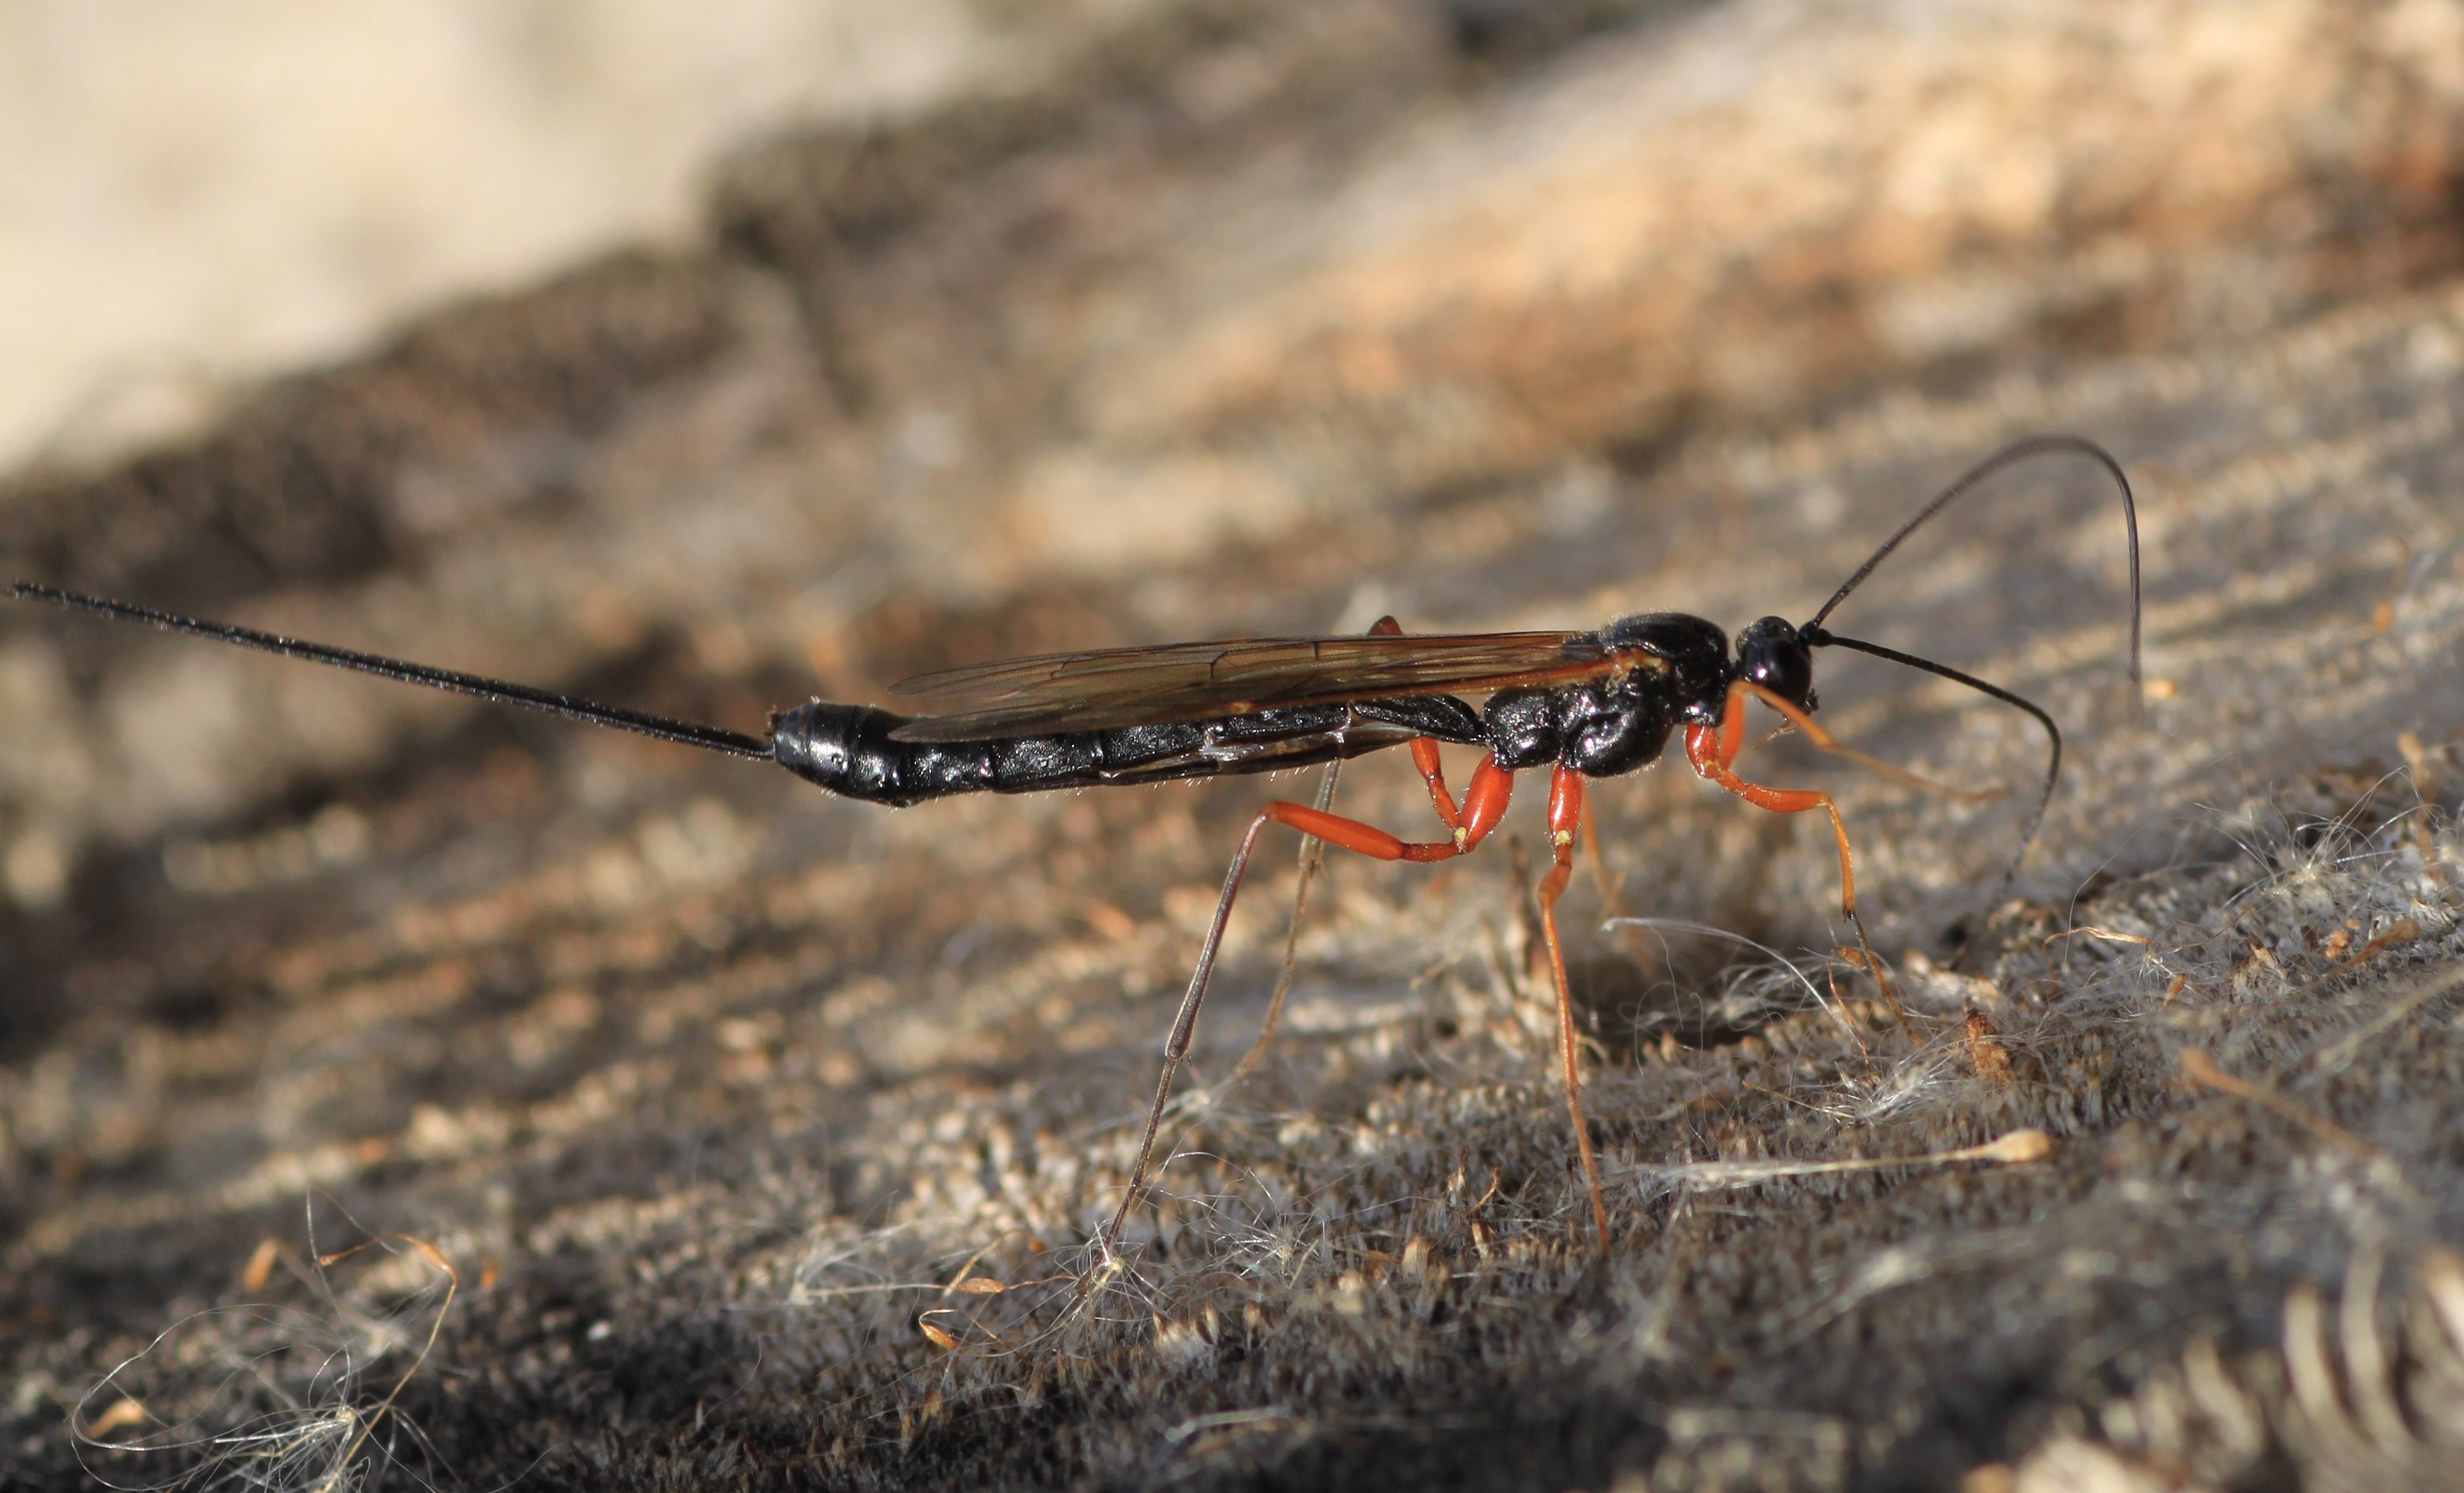
nature, photography, animal, wildlife, insect, fauna, invertebrate, close up, do, hymenoptera, macro photography, arthropod, ground beetle